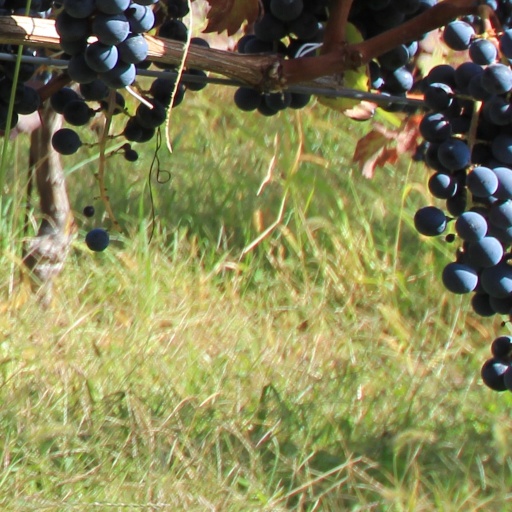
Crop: grape